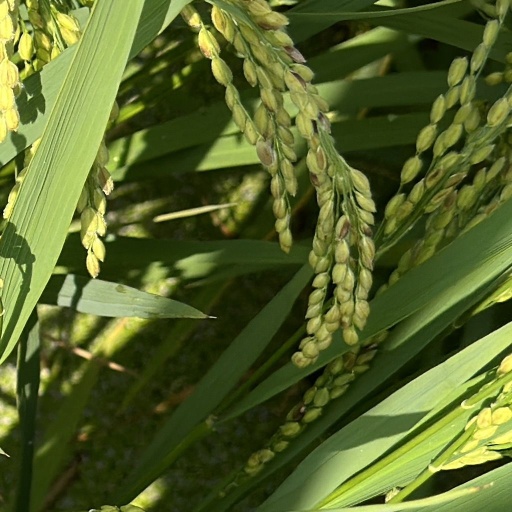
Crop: rice